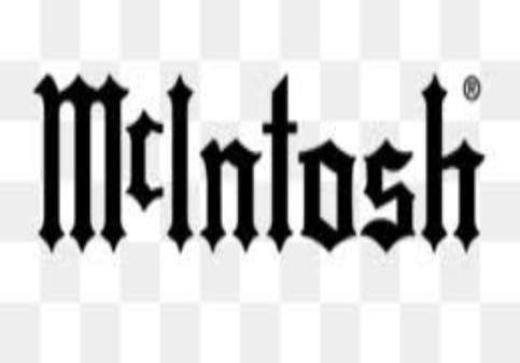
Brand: mcintosh
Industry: Leisure